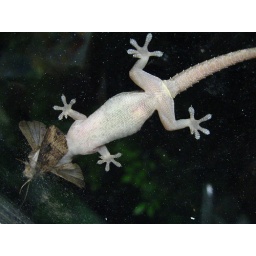
Asian house gecko with moth in its mouth